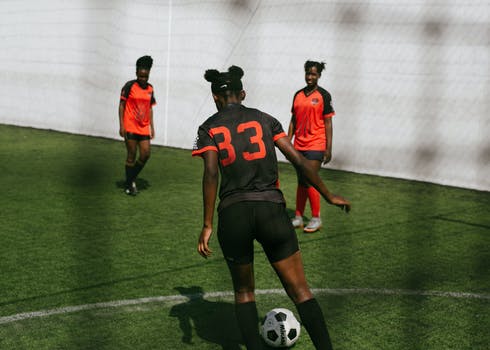
Label: No Watermark